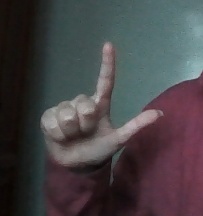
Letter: laam